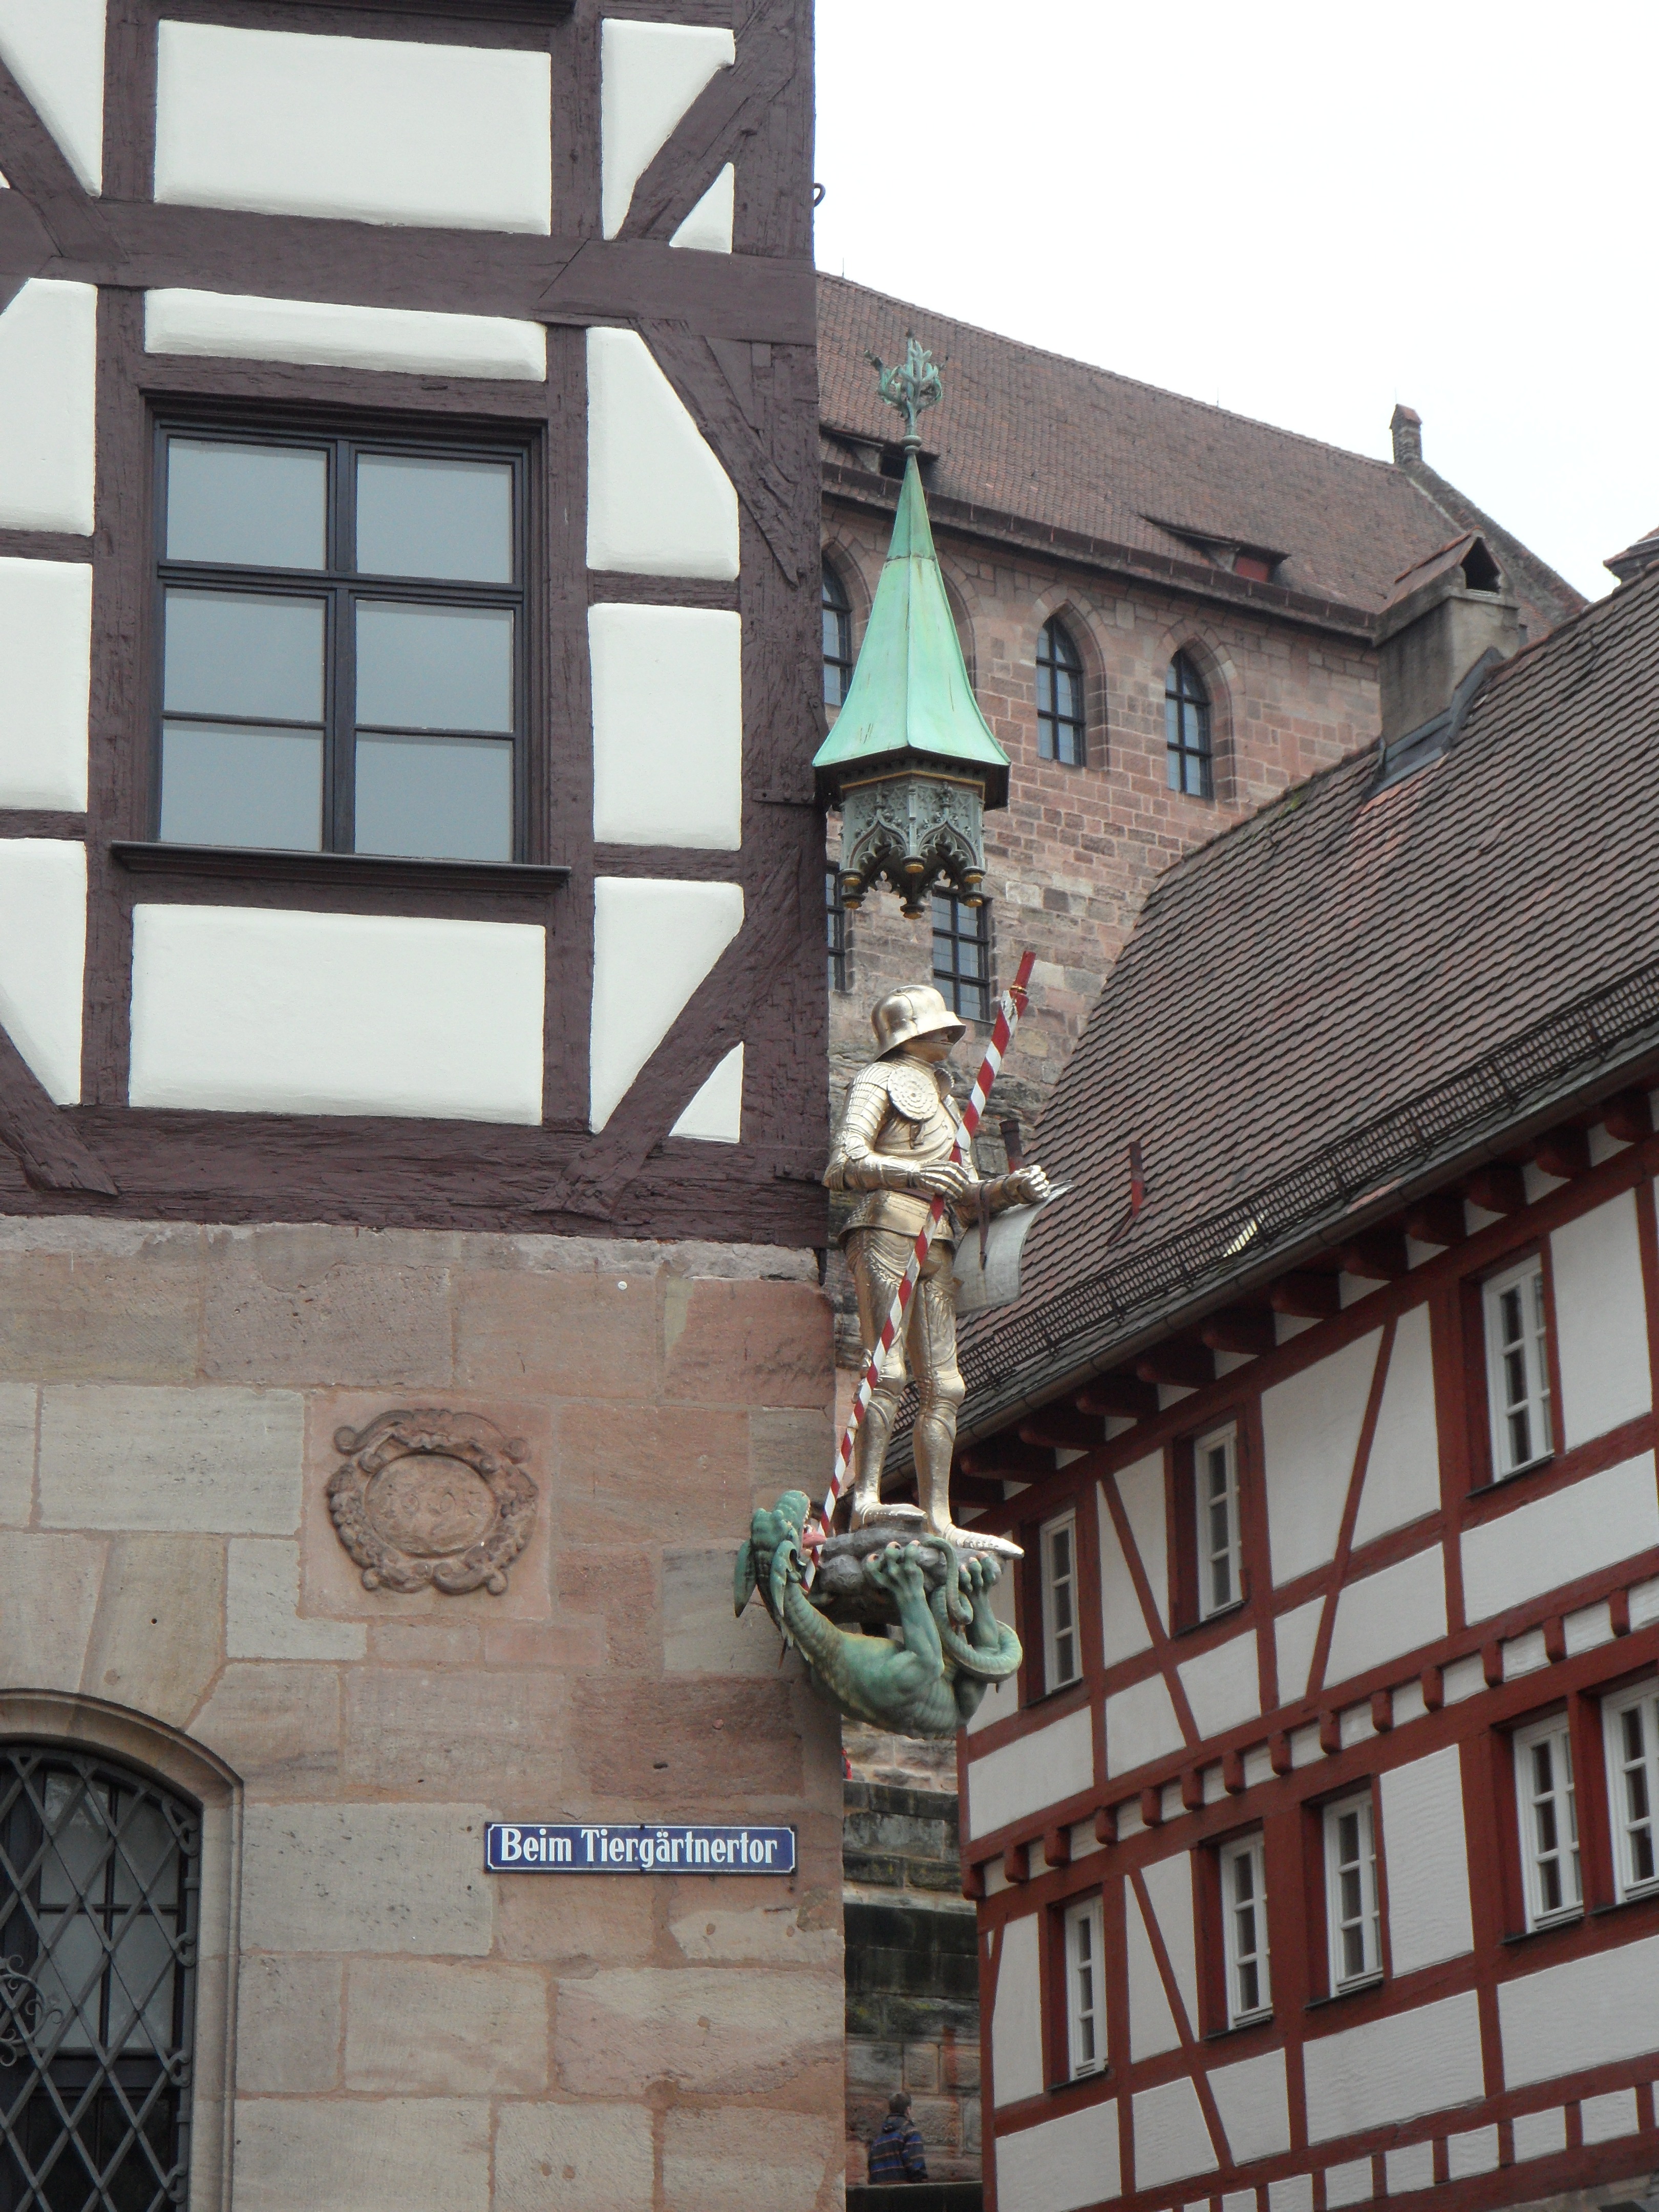
architecture, window, building, city, facade, old town, gold, knight, light fixture, dragon, georg, middle ages, nuremberg, facades, truss, fachwerkh user, outdoor structure